History of rugby union matches between Australia and New Zealand

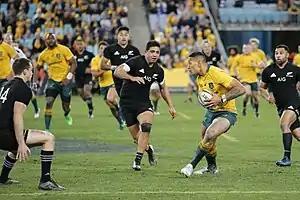
Israel Folau carrying the ball in round one of the 2017 Rugby Championship.

Starting in 2012, the Tri Nations competition was renamed The Rugby Championship and included Argentina.